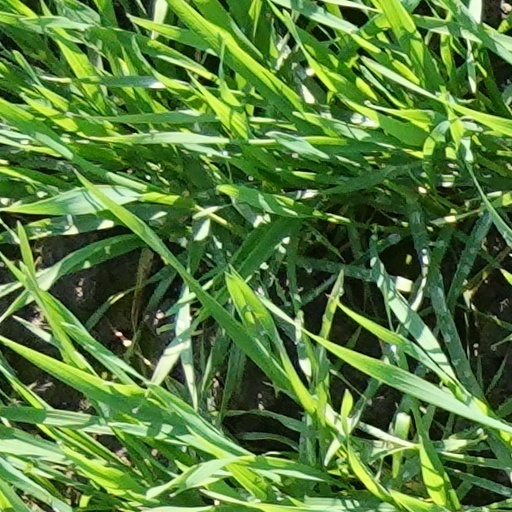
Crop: wheat